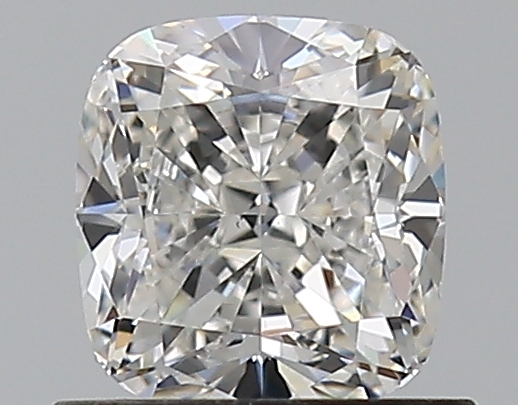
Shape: cushion
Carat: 0.9
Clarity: VS1
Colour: G
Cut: EX
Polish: EX
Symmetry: EX
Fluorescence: N
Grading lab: GIA
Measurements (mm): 5.54 x 5.17 x 3.59